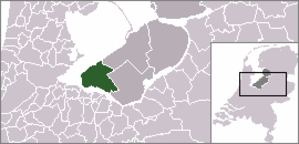
Almere est une ville néerlandaise, située dans la province du Flevoland.